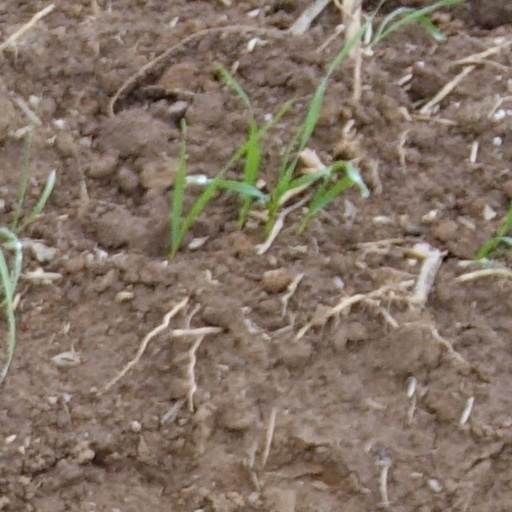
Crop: wheat